Tušnica

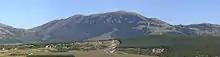
View of Tušnica

Tušnica is a mountain in the municipality of Livno, Bosnia and Herzegovina. It has an altitude of .